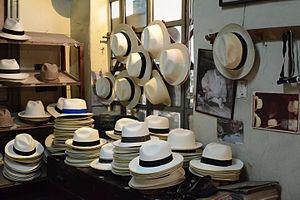
Le gros-grain est un tissu en soie côtelée, sans lisière, utilisé pour les rubans des chapeaux ou les ceintures des jupes et parfois pour certains vêtements comme les vestes. Il est le plus souvent de couleur unie.